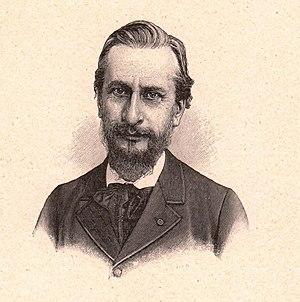
La première « guerre des Manuels » est un conflit lié à l'enseignement en France et qui a lieu entre 1882 et 1883, à la suite de la laïcisation du contenu de l'enseignement primaire par la loi Ferry du 28 mars 1882.